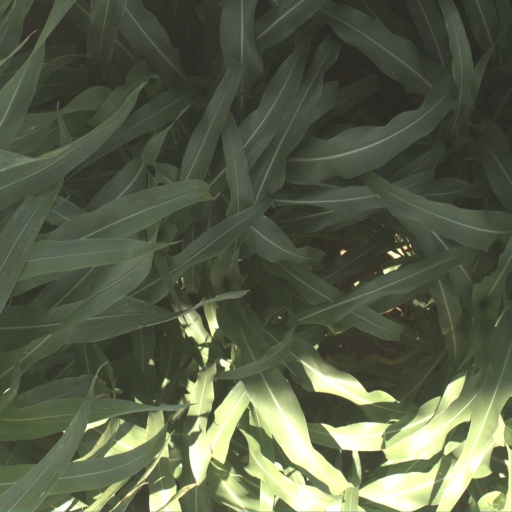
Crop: sorghum